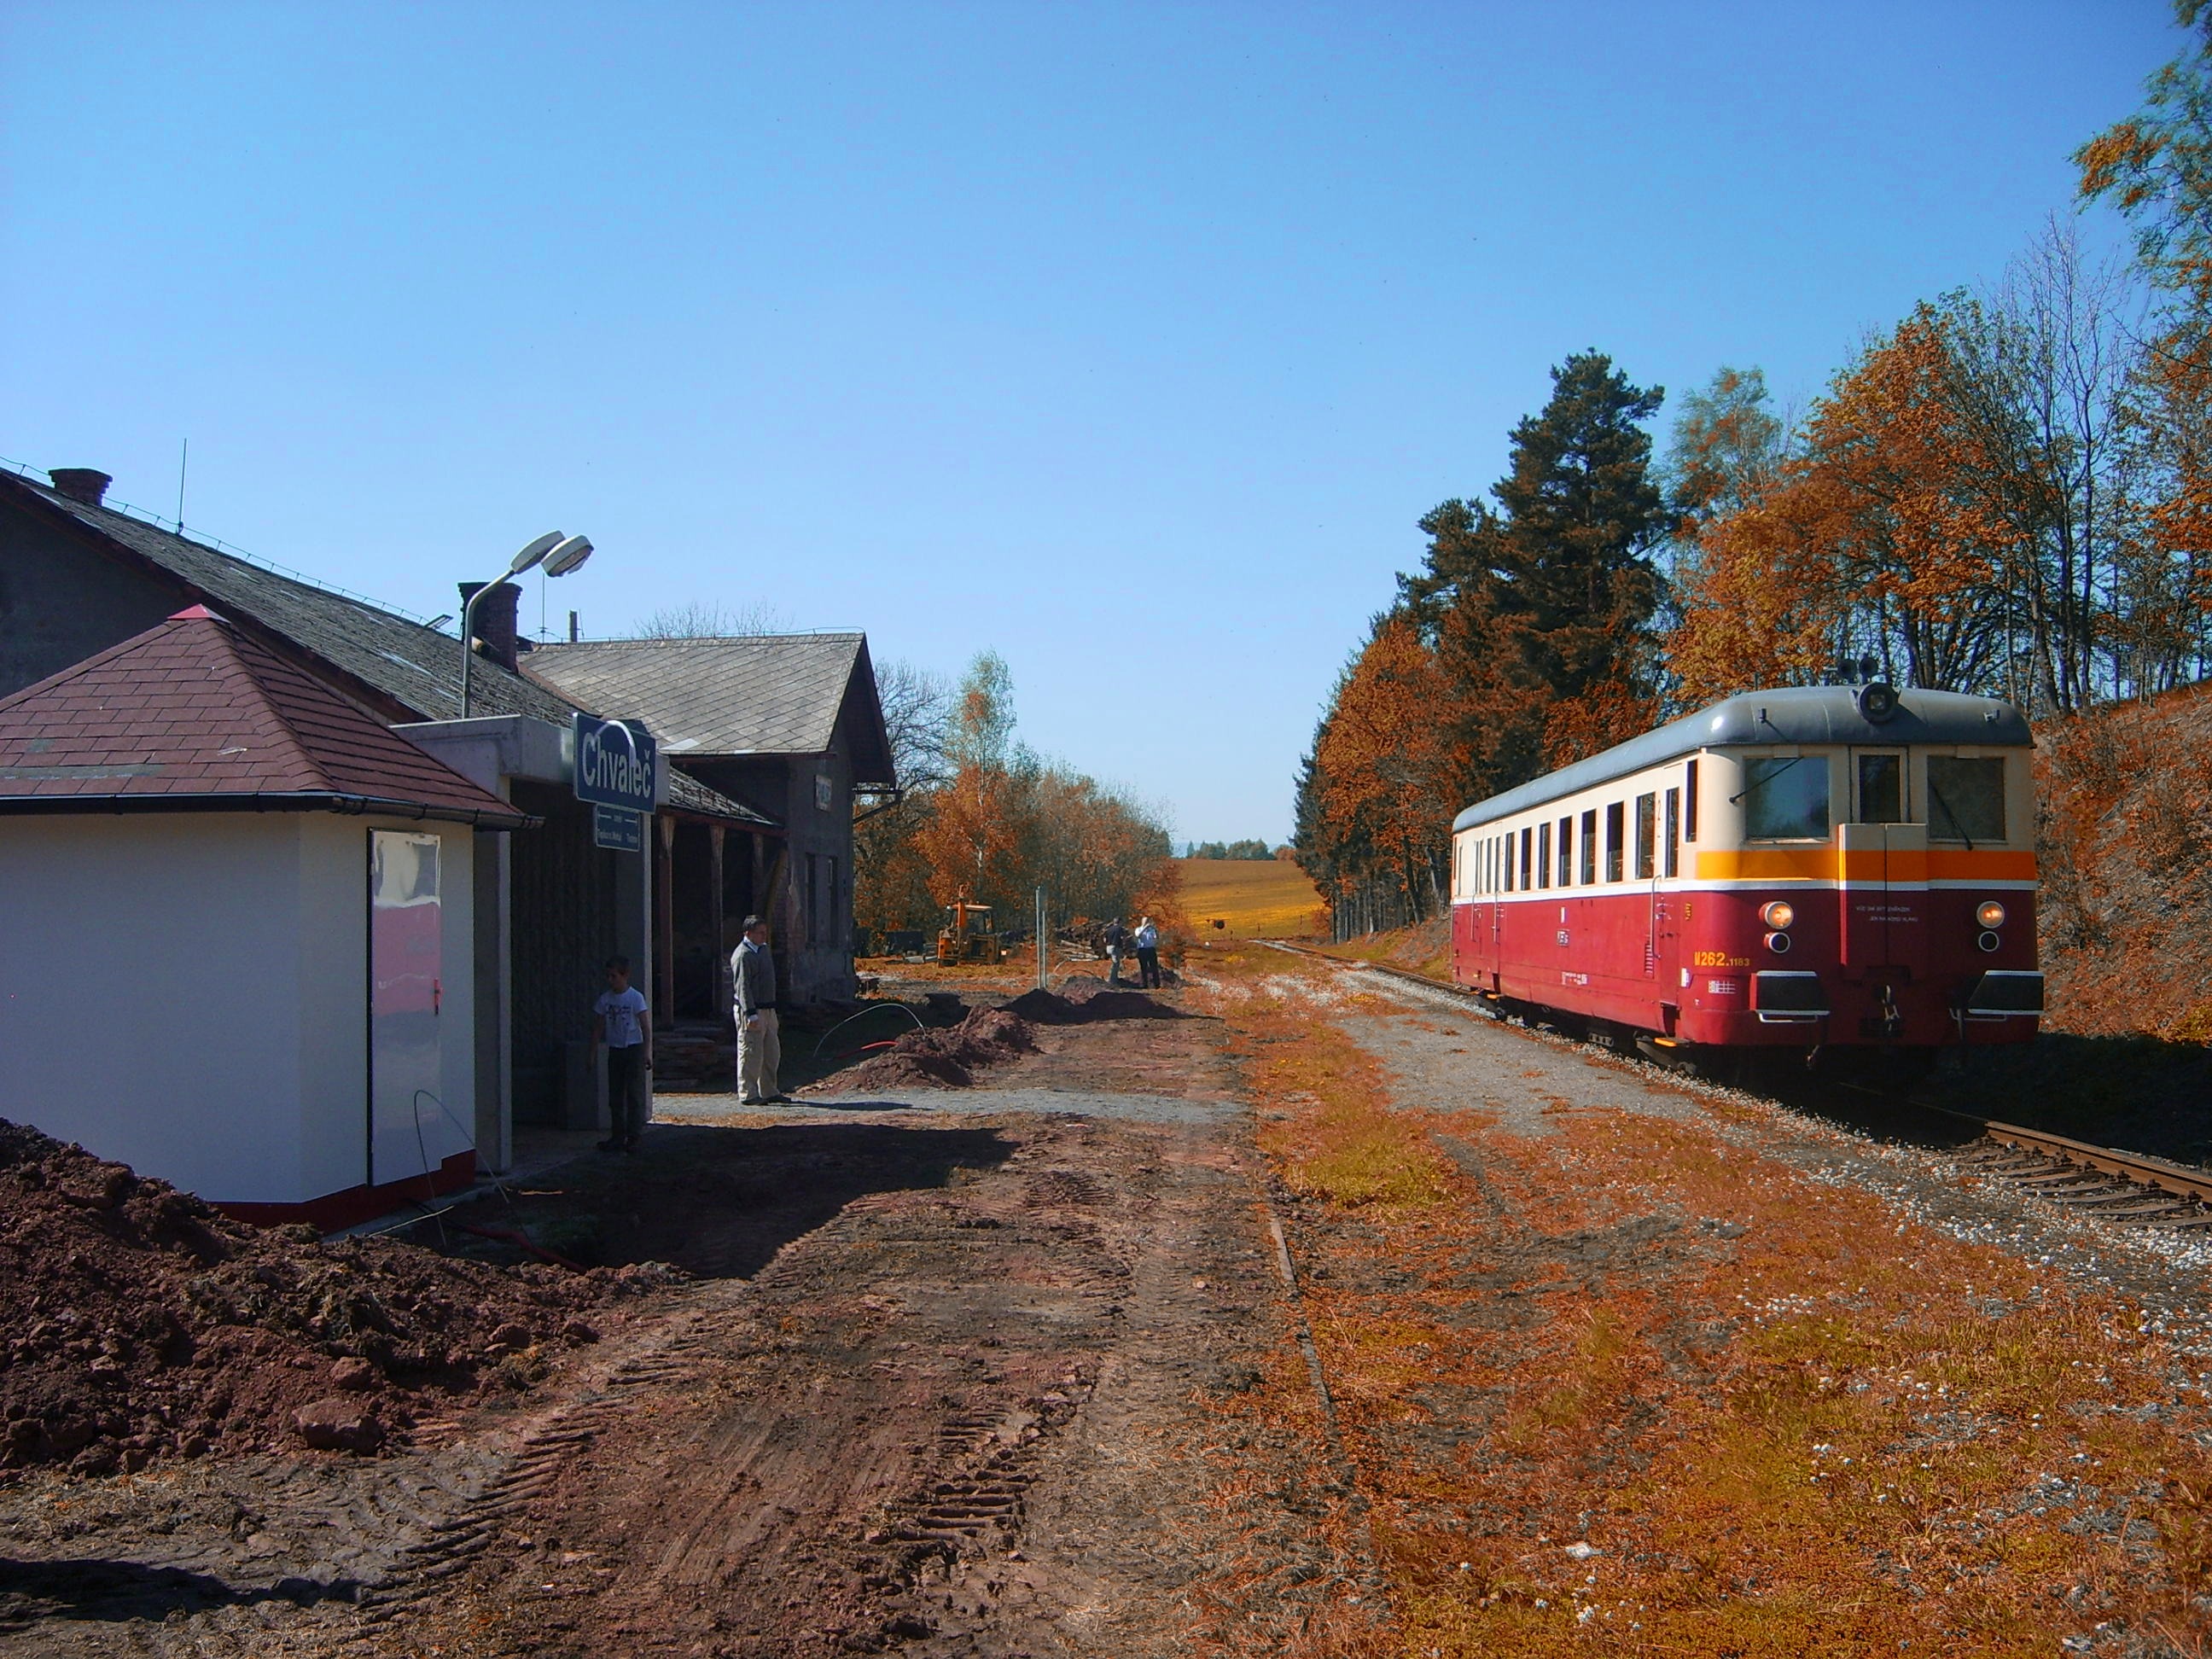
nature, track, railway, railroad, fall, train, transportation, transport, vehicle, autumn, station, trees, tracks, outside, locomotive, buildings, czech republic, depot, rail transport, residential area, rolling stock, chvalec